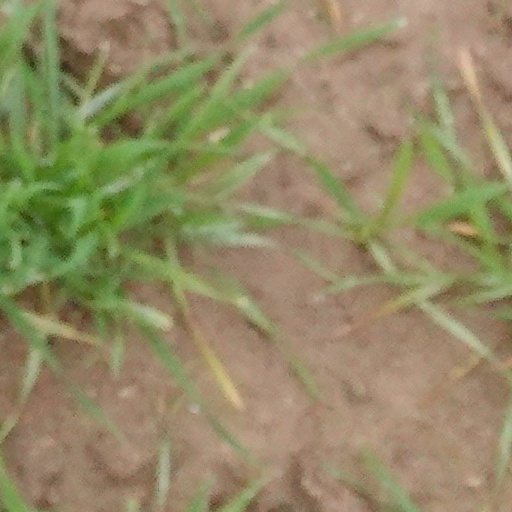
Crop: wheat